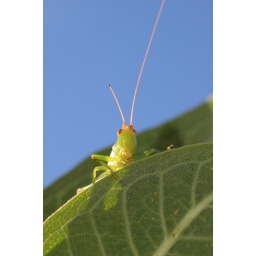
A green grasshopper with red eyes looks over the edge ona green leaf.